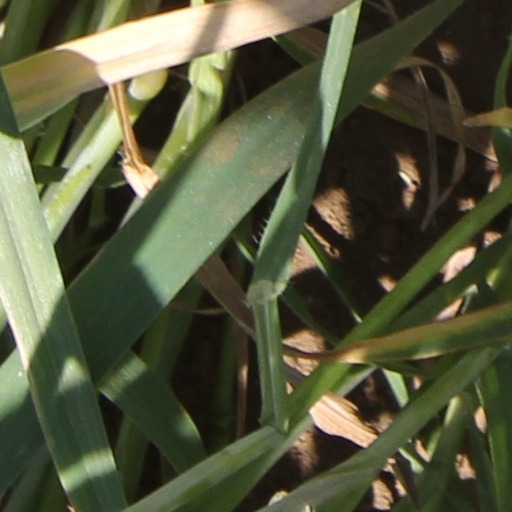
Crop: wheat